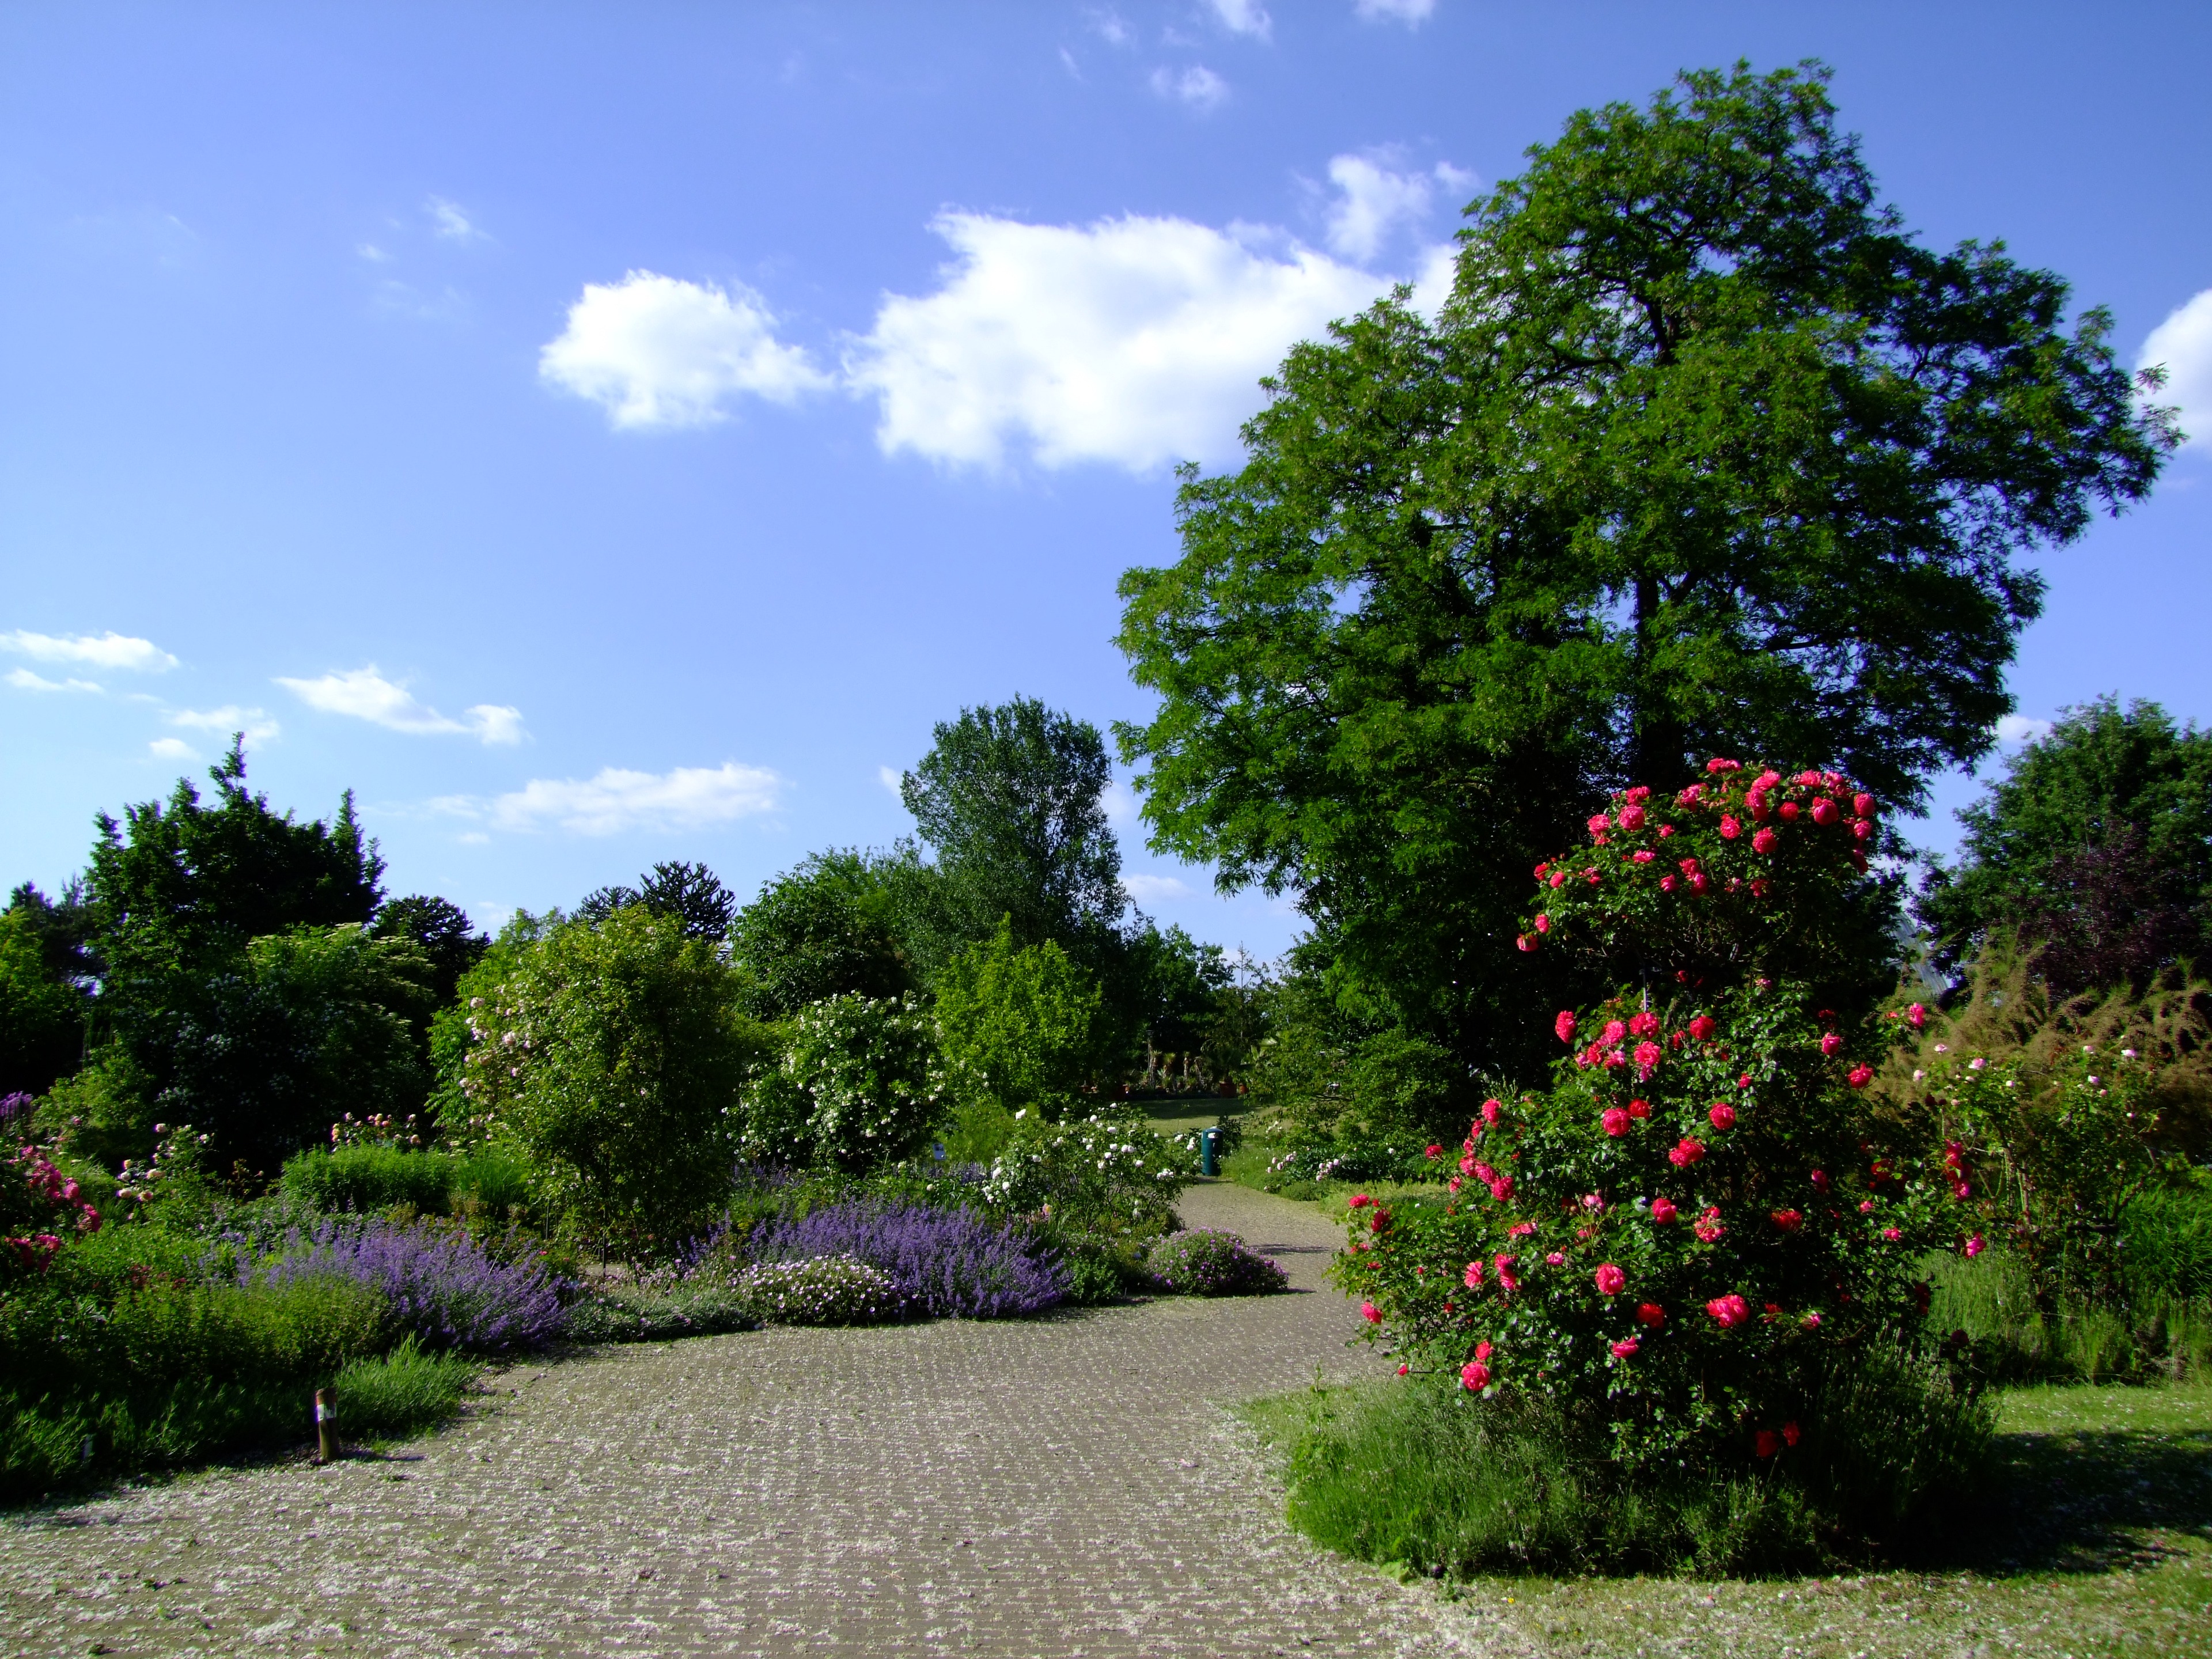
landscape, tree, plant, lawn, meadow, flower, spring, autumn, park, botany, garden, trees, shrub, germany, botanical garden, estate, woodland, yard, away, ecosystem, rural area, dusseldorf, woody plant, rosenbaum